Hacker International

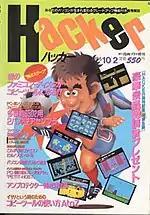
An issue of "Hacker" magazine

Hacker International was a Japanese video game company that developed and published games from 1990 to 2001 for various home consoles, including Nintendo's Famicom (including Famicom Disk System), NEC's PC Engine (including PC Engine CD), Sony's PlayStation (as Map Japan) consoles, and Microsoft Windows PCs. The company was known for its play-for-porn approach to gaming, with such games as "AV Pachi-Slot" ("Hot Slots") and "Soap Panic" ("Magic Bubble") featuring female nudity as a reward for skilful playing. These games were usually distributed through mail order and sold approximately 30,000 to 50,000 copies each. Many of their games were developed by Taiwanese companies and were released in non-pornographic form elsewhere in the world; however, three were released in the United States for the Nintendo Entertainment System with pornography intact (albeit sometimes modified to "Westernise" the girls' features) by another Taiwanese company, Panesian.